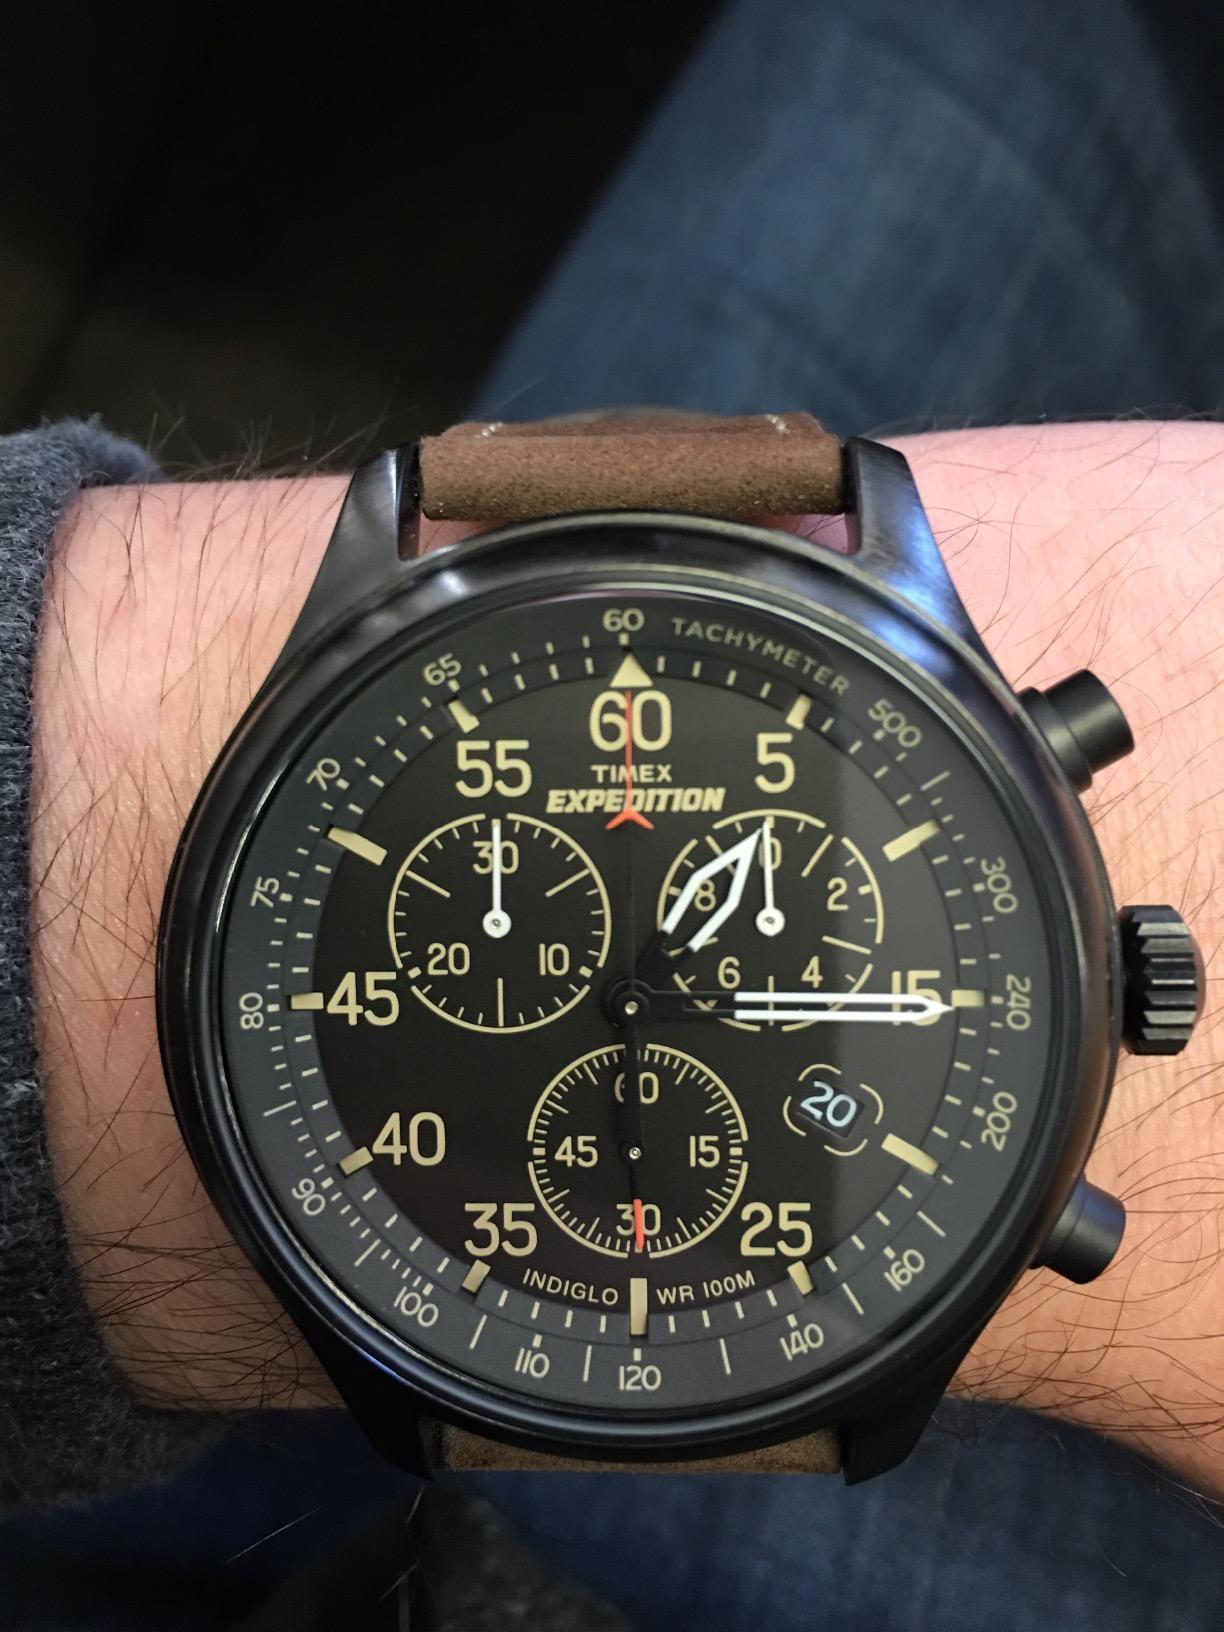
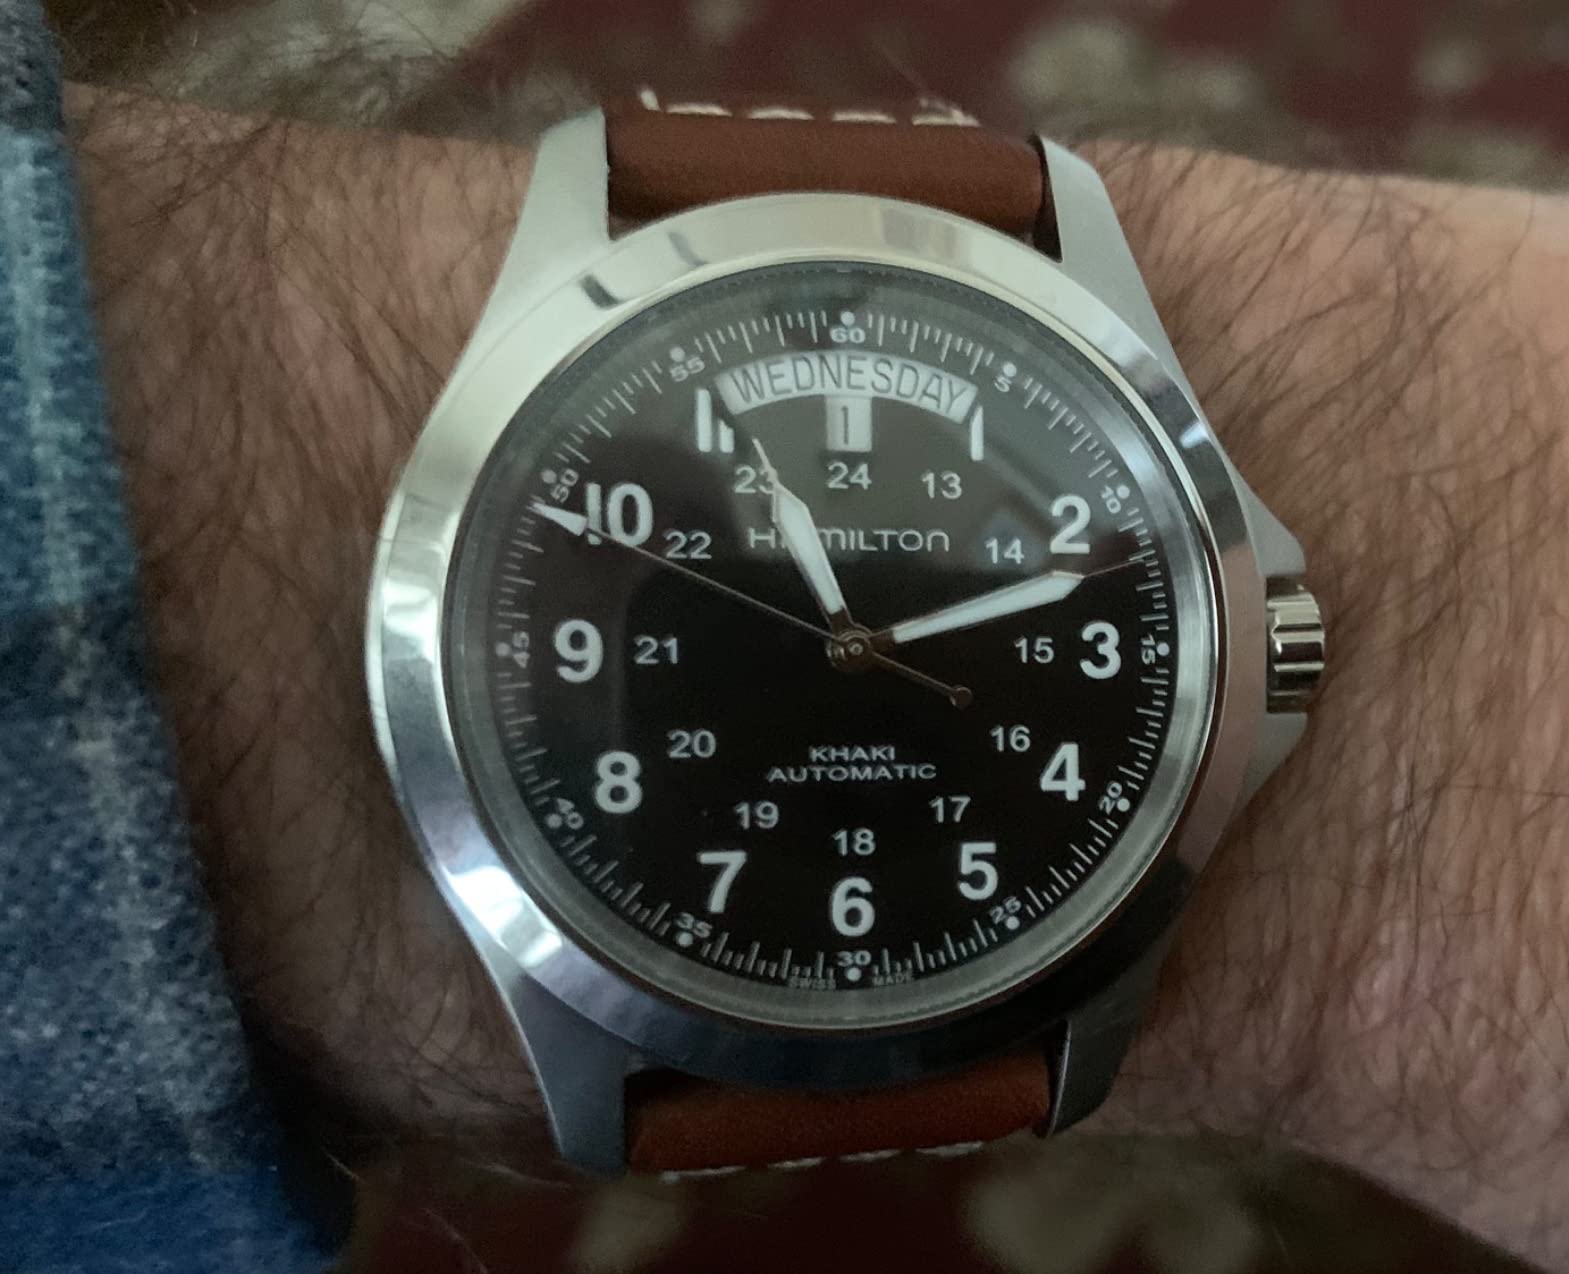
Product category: accessories_watch
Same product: no